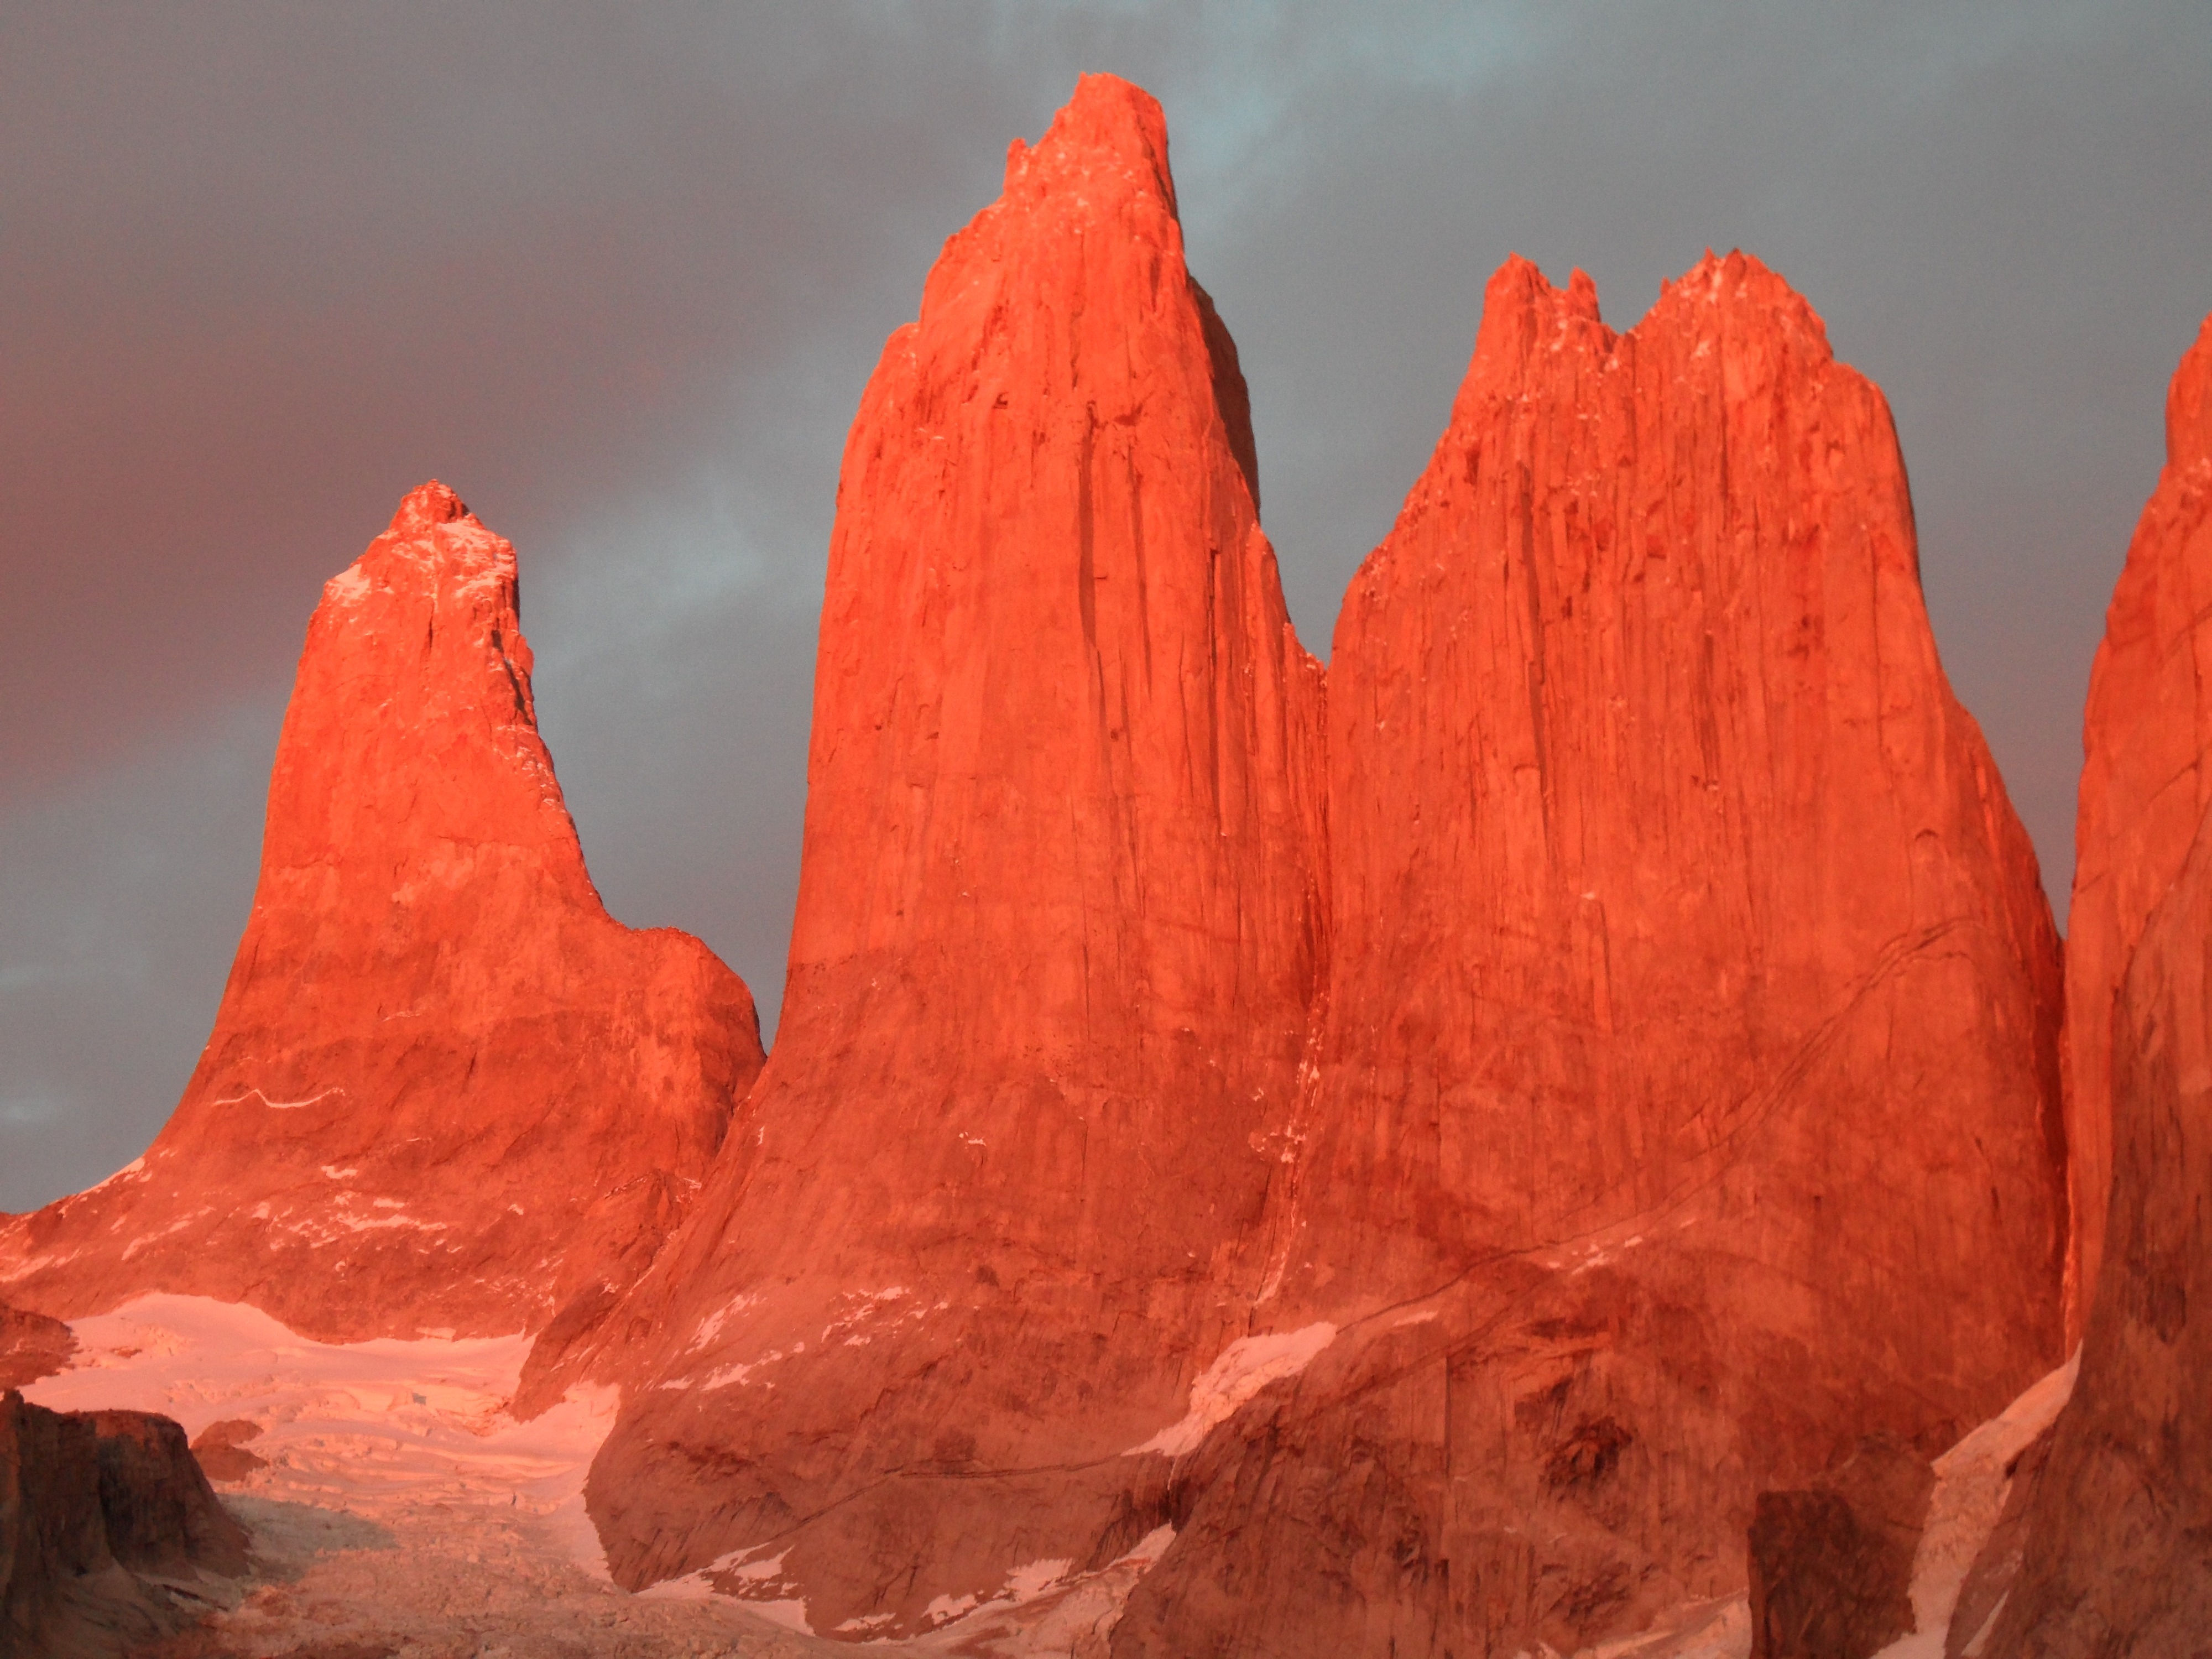
landscape, nature, rock, mountain, sunrise, sunset, formation, red, national park, material, chile, geology, mountains, badlands, grey sky, granite, landform, granite rock, torres del paine, geographical feature, geological phenomenon